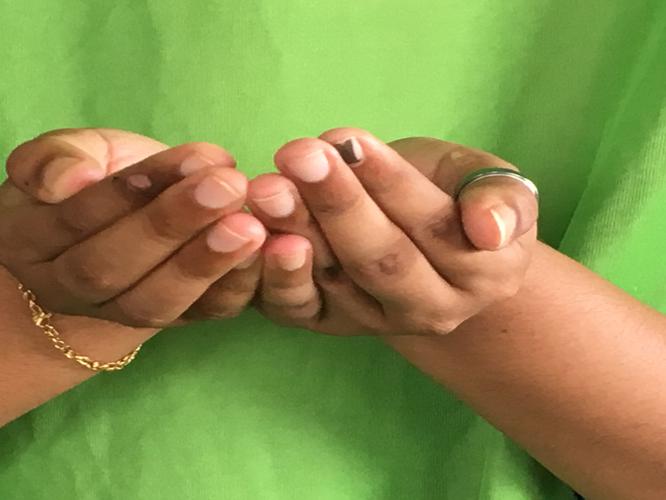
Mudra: Pushpaputa
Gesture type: double_hand